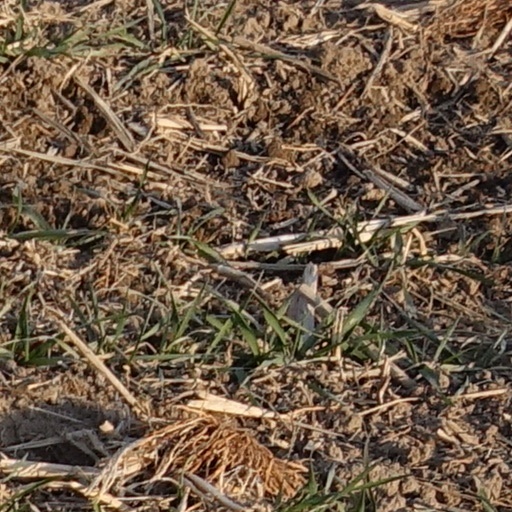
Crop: wheat